Gerry Lenfest

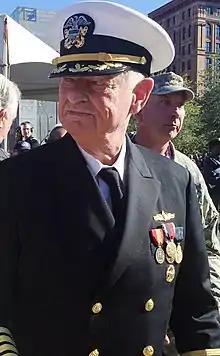
Lenfest in 2015

Harold FitzGerald "Gerry" Lenfest (May 29, 1930 – August 5, 2018) was an American lawyer, media executive, and philanthropist. Lenfest, along with his wife Marguerite, were among the most prominent Philadelphia-based philanthropists in his last two decades, donating more than $1.3 billion to 1,100 groups, supporting various educational, artistic, journalistic, and healthcare causes.